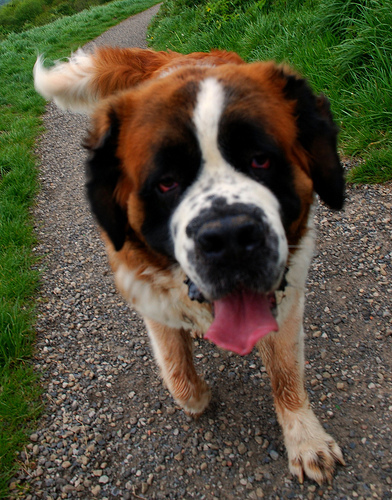
Animal: dog
Breed: saint_bernard